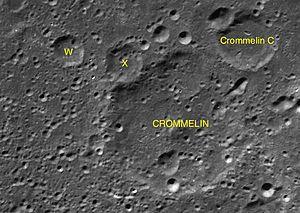
Crommelin est un cratère lunaire dans l'hémisphère sud de la face cachée de la Lune près du pôle Sud. Le cratère Cabannes est situé au nord-ouest, le cratère Lemaître au nord et le cratère Fizeau au nord-est.